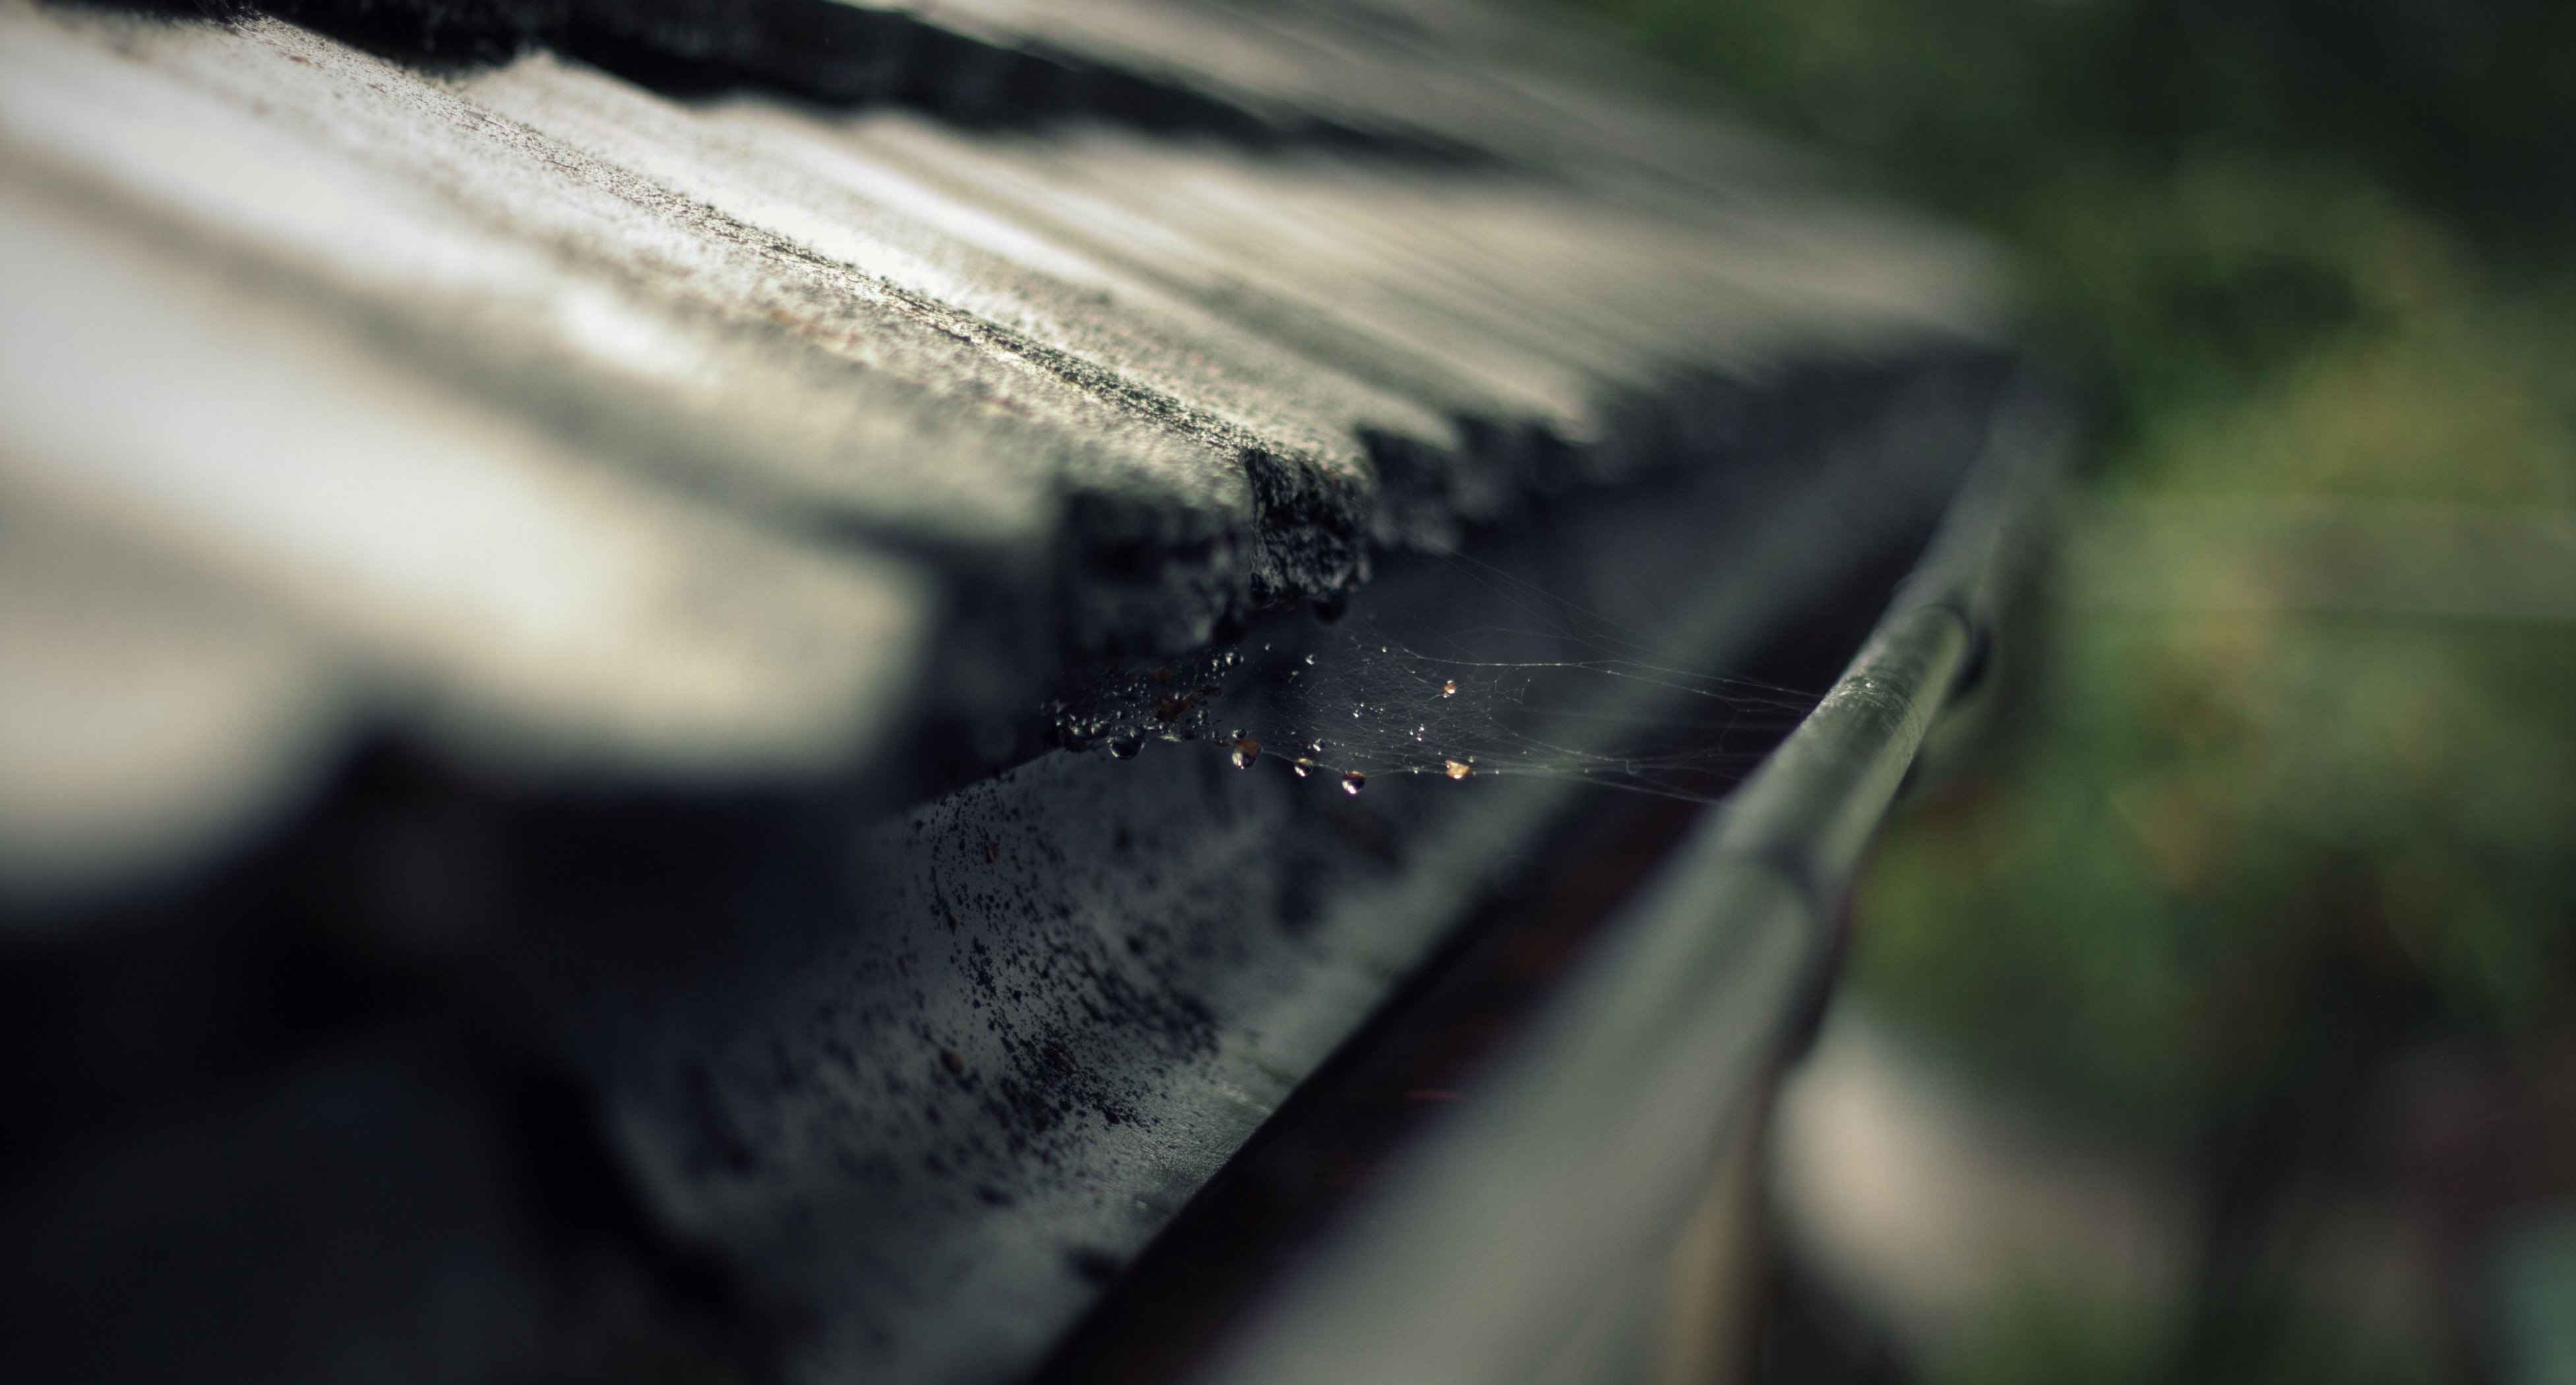
water, light, black and white, white, photography, sunlight, leaf, roof, green, darkness, black, monochrome, drip, cobweb, close up, eye, gutter, network, macro photography, monochrome photography, rain gutter, single lens reflex camera